Brachyopa daeckei

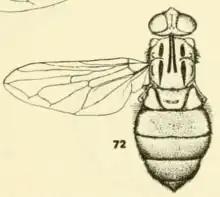
Brachyopa daeckei dorsal female

The scutum is grayish pollinose, with five sub-shining lines, the three inner ones slightly diverging, but not reaching the scutellum. The humeri are ferruginous reddish, The scutellum basal half is diffuse reddish-brown with a conspicuous preapical depression and pale pile. The pleurae are brownish grayish pollinose, in areas moderately covered with white pollen. The katepisternum is pilose on the dorsal half.